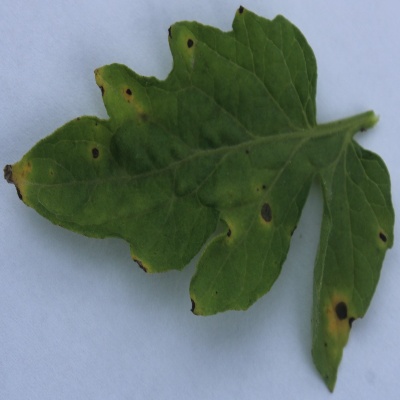
Crop: Tomato
Condition: septoria leaf spot